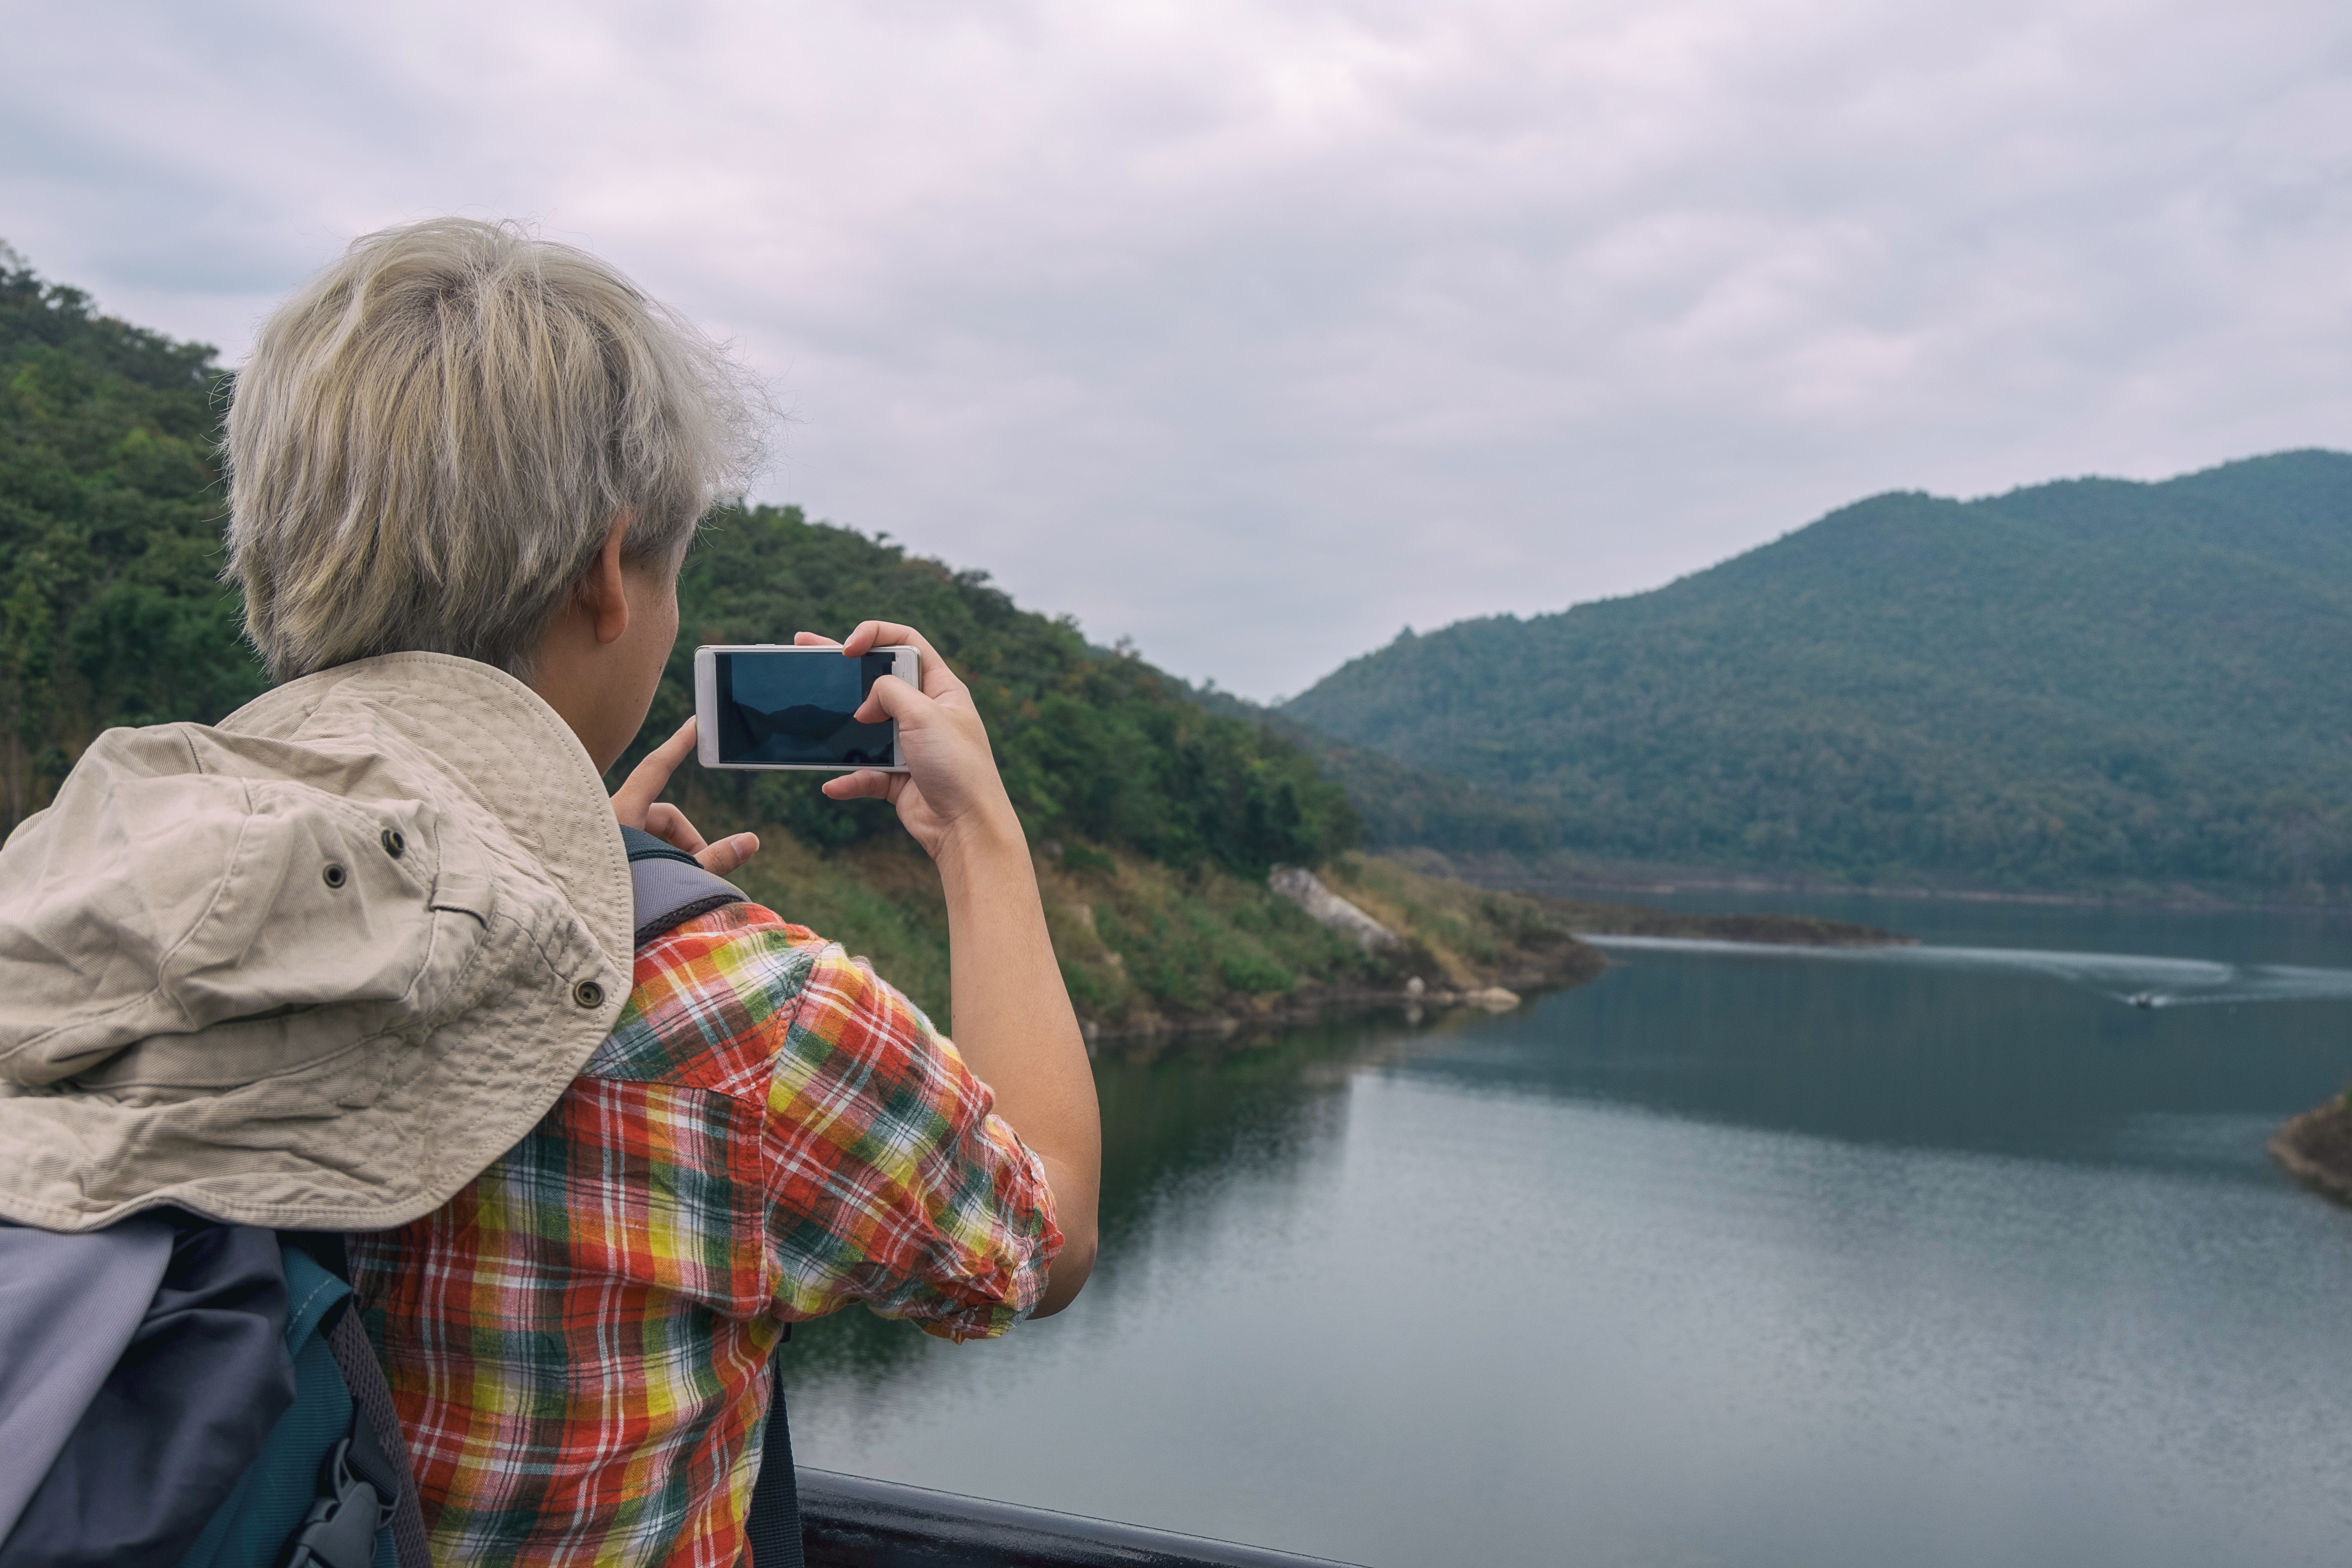
water, reservoir, travel, lake, tourism, fjord, vacation, river